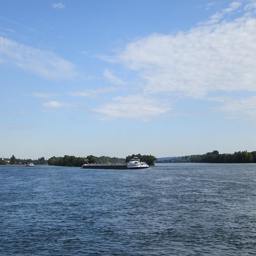
A large lake with a cruise ship traveling on it.
A lake with a boat off in the distance.
Boats sailing on calm water on a sunny day.
There is a boat in the middle of the water.
A view of an island with a boat docked by it in a lake